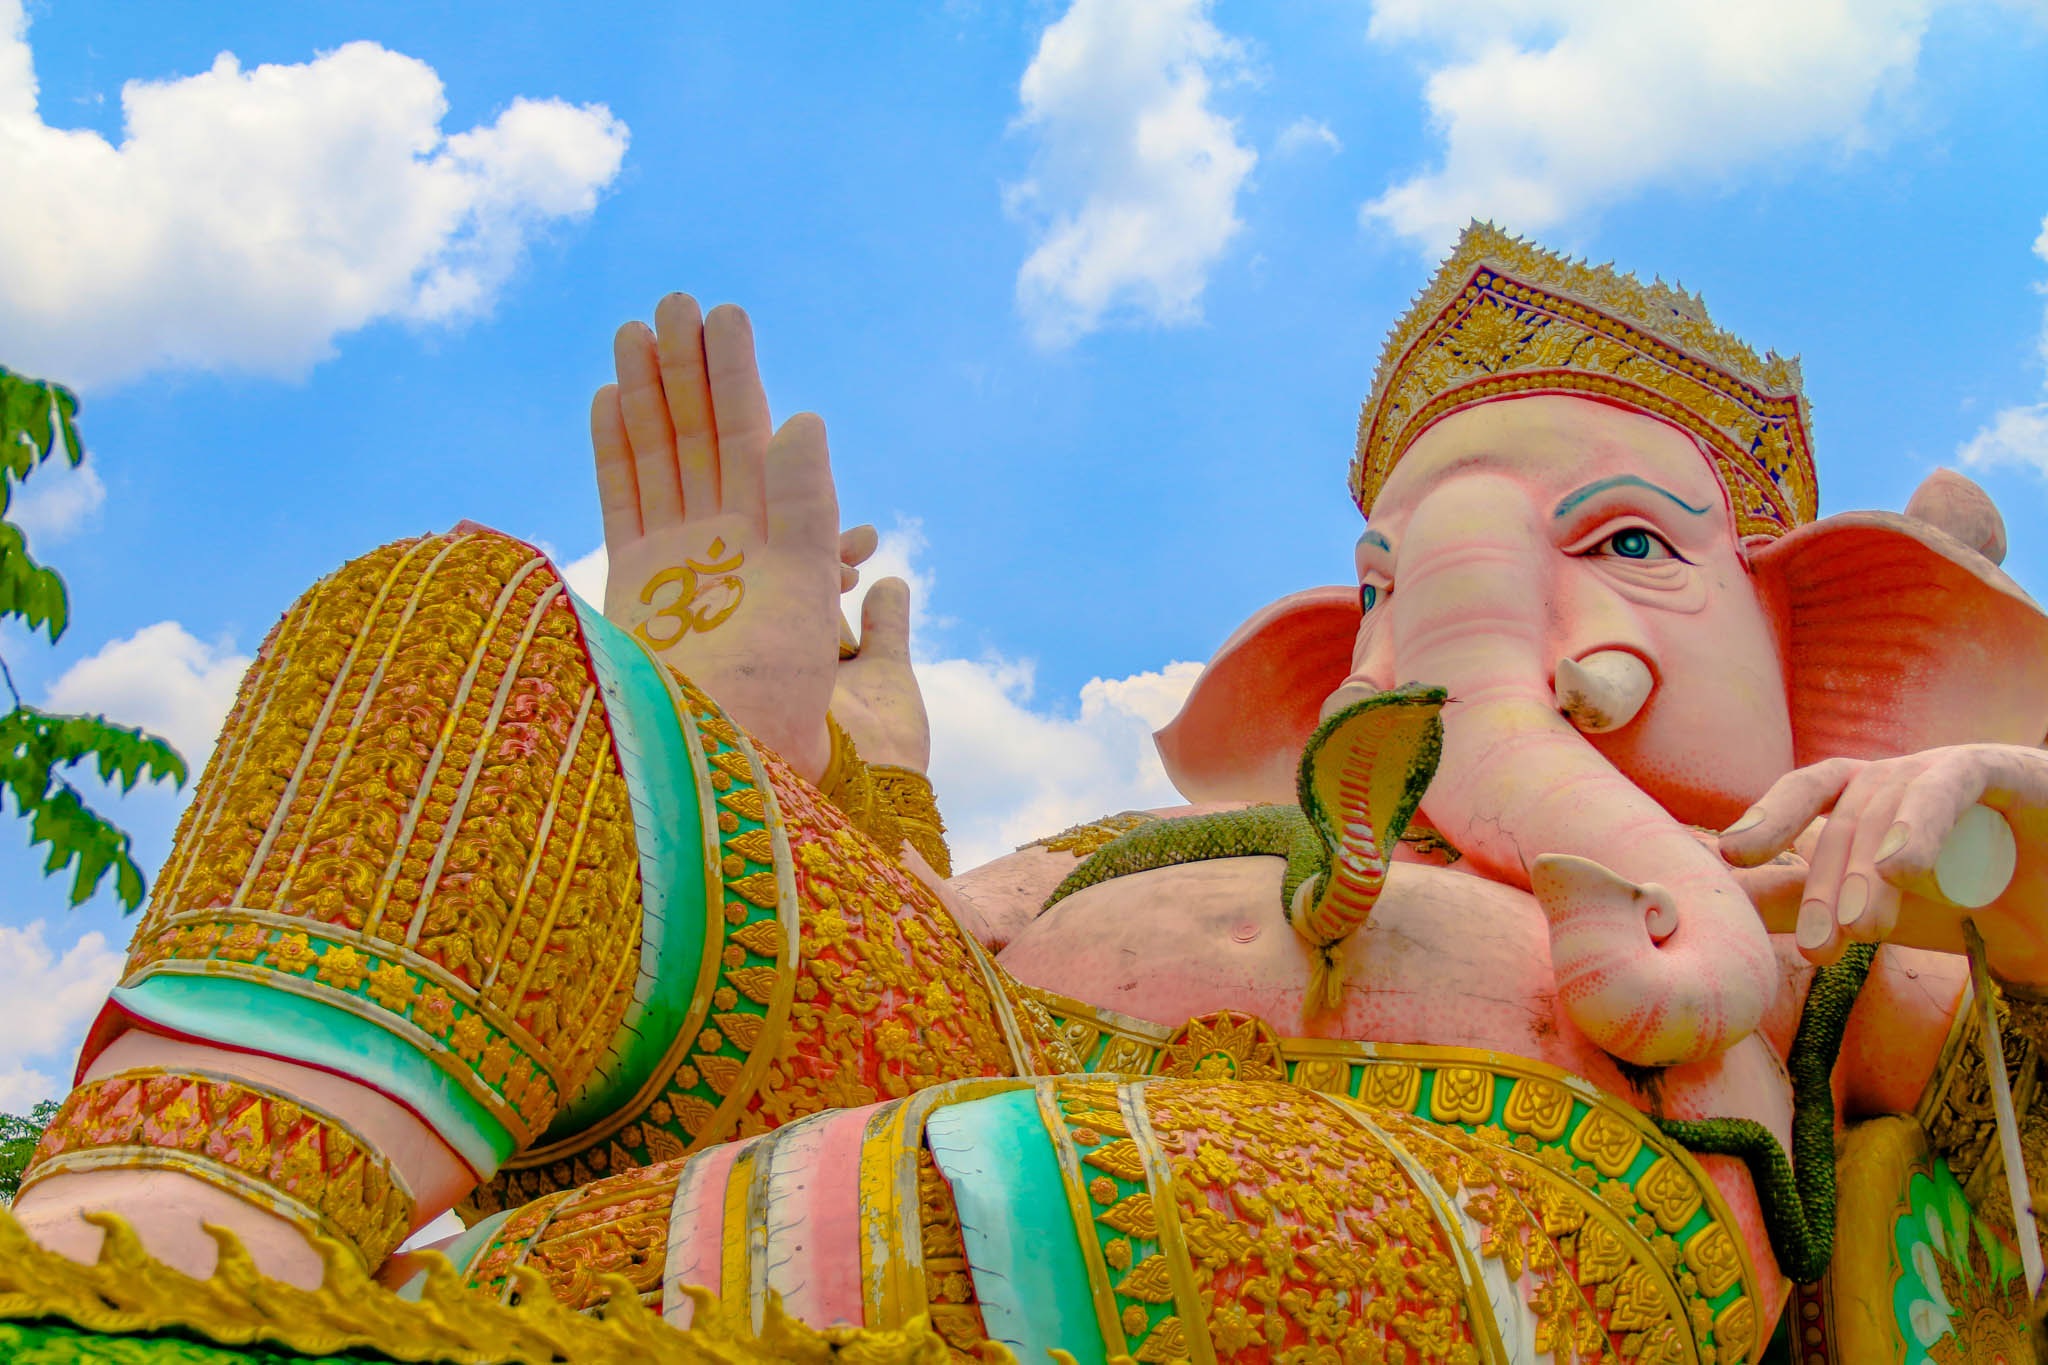
amusement park, color, festival, temple, ganesh, hindu temple, believe in, the god of success